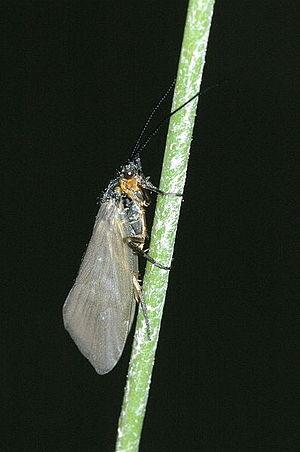
Les Goeridae sont une famille d'insectes ptérygotes de l'ordre des trichoptères.